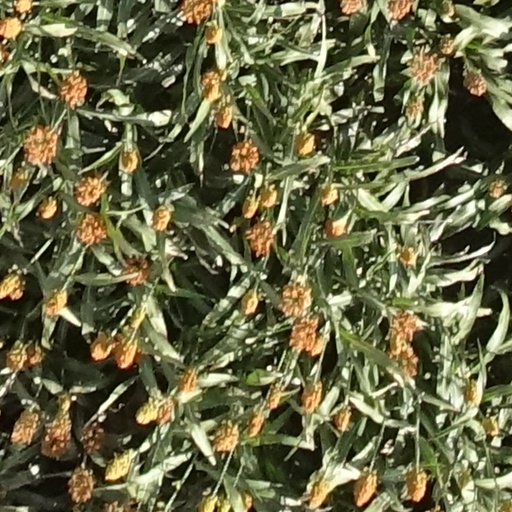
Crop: sorghum